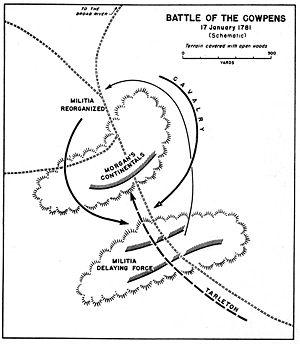
La bataille de Cowpens a été menée le 17 janvier 1781 au cours de la campagne du sud de la guerre d'indépendance des États-Unis. Ce fut une victoire écrasante des forces révolutionnaires placées sous le général de brigade Daniel Morgan contre les britanniques de Banastre Tarleton.